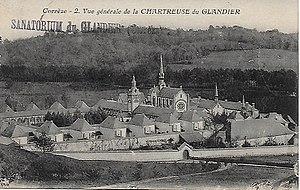
Le Glandier en 1922
La chartreuse Sainte-Marie de Glandier est un ancien monastère masculin de l'ordre des Chartreux, fondé en 1219, dans la vicomté de Comborn, en Limousin, aujourd'hui dans la commune de Beyssac, en Corrèze, région de Nouvelle-Aquitaine.